Appeal

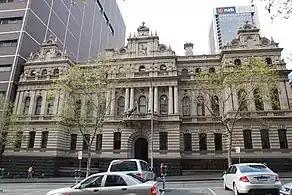
The Victorian Court of Appeal

When considering cases on appeal, appellate courts generally affirm, reverse, or vacate the decision of a lower court. Some courts maintain a dual function, where they consider both appeals and matters of "first instance". For example, the Supreme Court of the United States primarily hears cases on appeal but retains original jurisdiction over a limited range of cases. Some jurisdictions maintain a system of intermediate appellate courts, which are subject to the review of higher appellate courts. The highest appellate court in a jurisdiction is sometimes referred to as a "court of last resort" or supreme court.